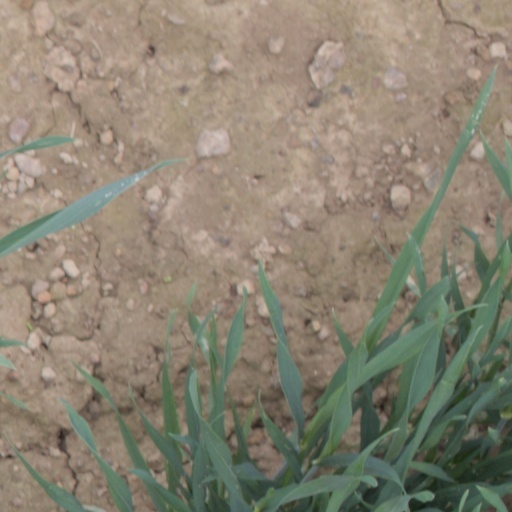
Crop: wheat